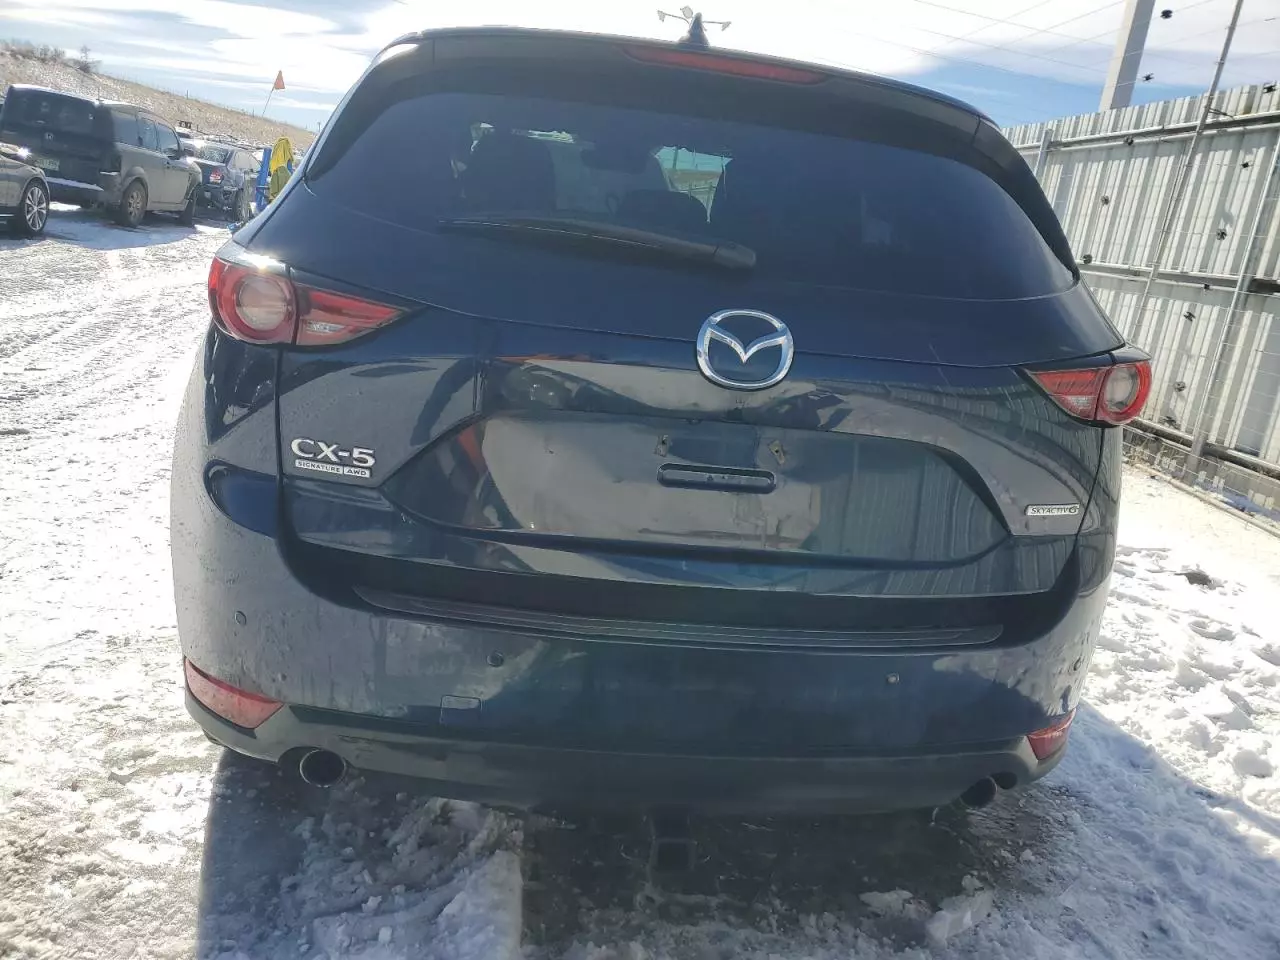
Aucun dommage détecté.
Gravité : aucun